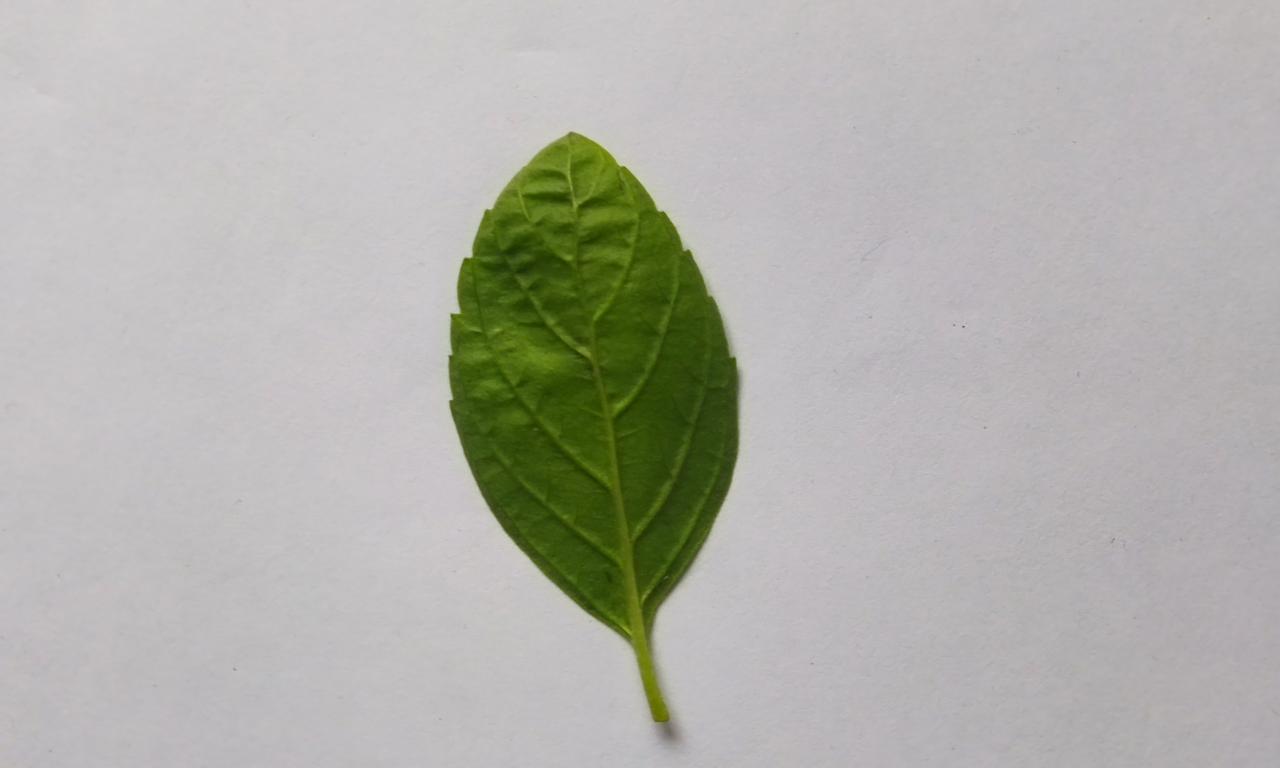
Label: Fresh